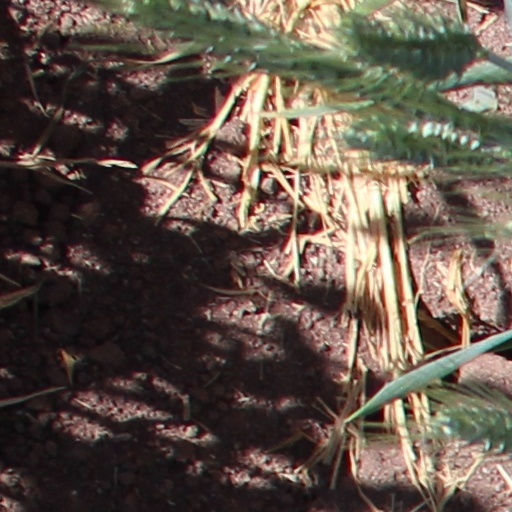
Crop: wheat